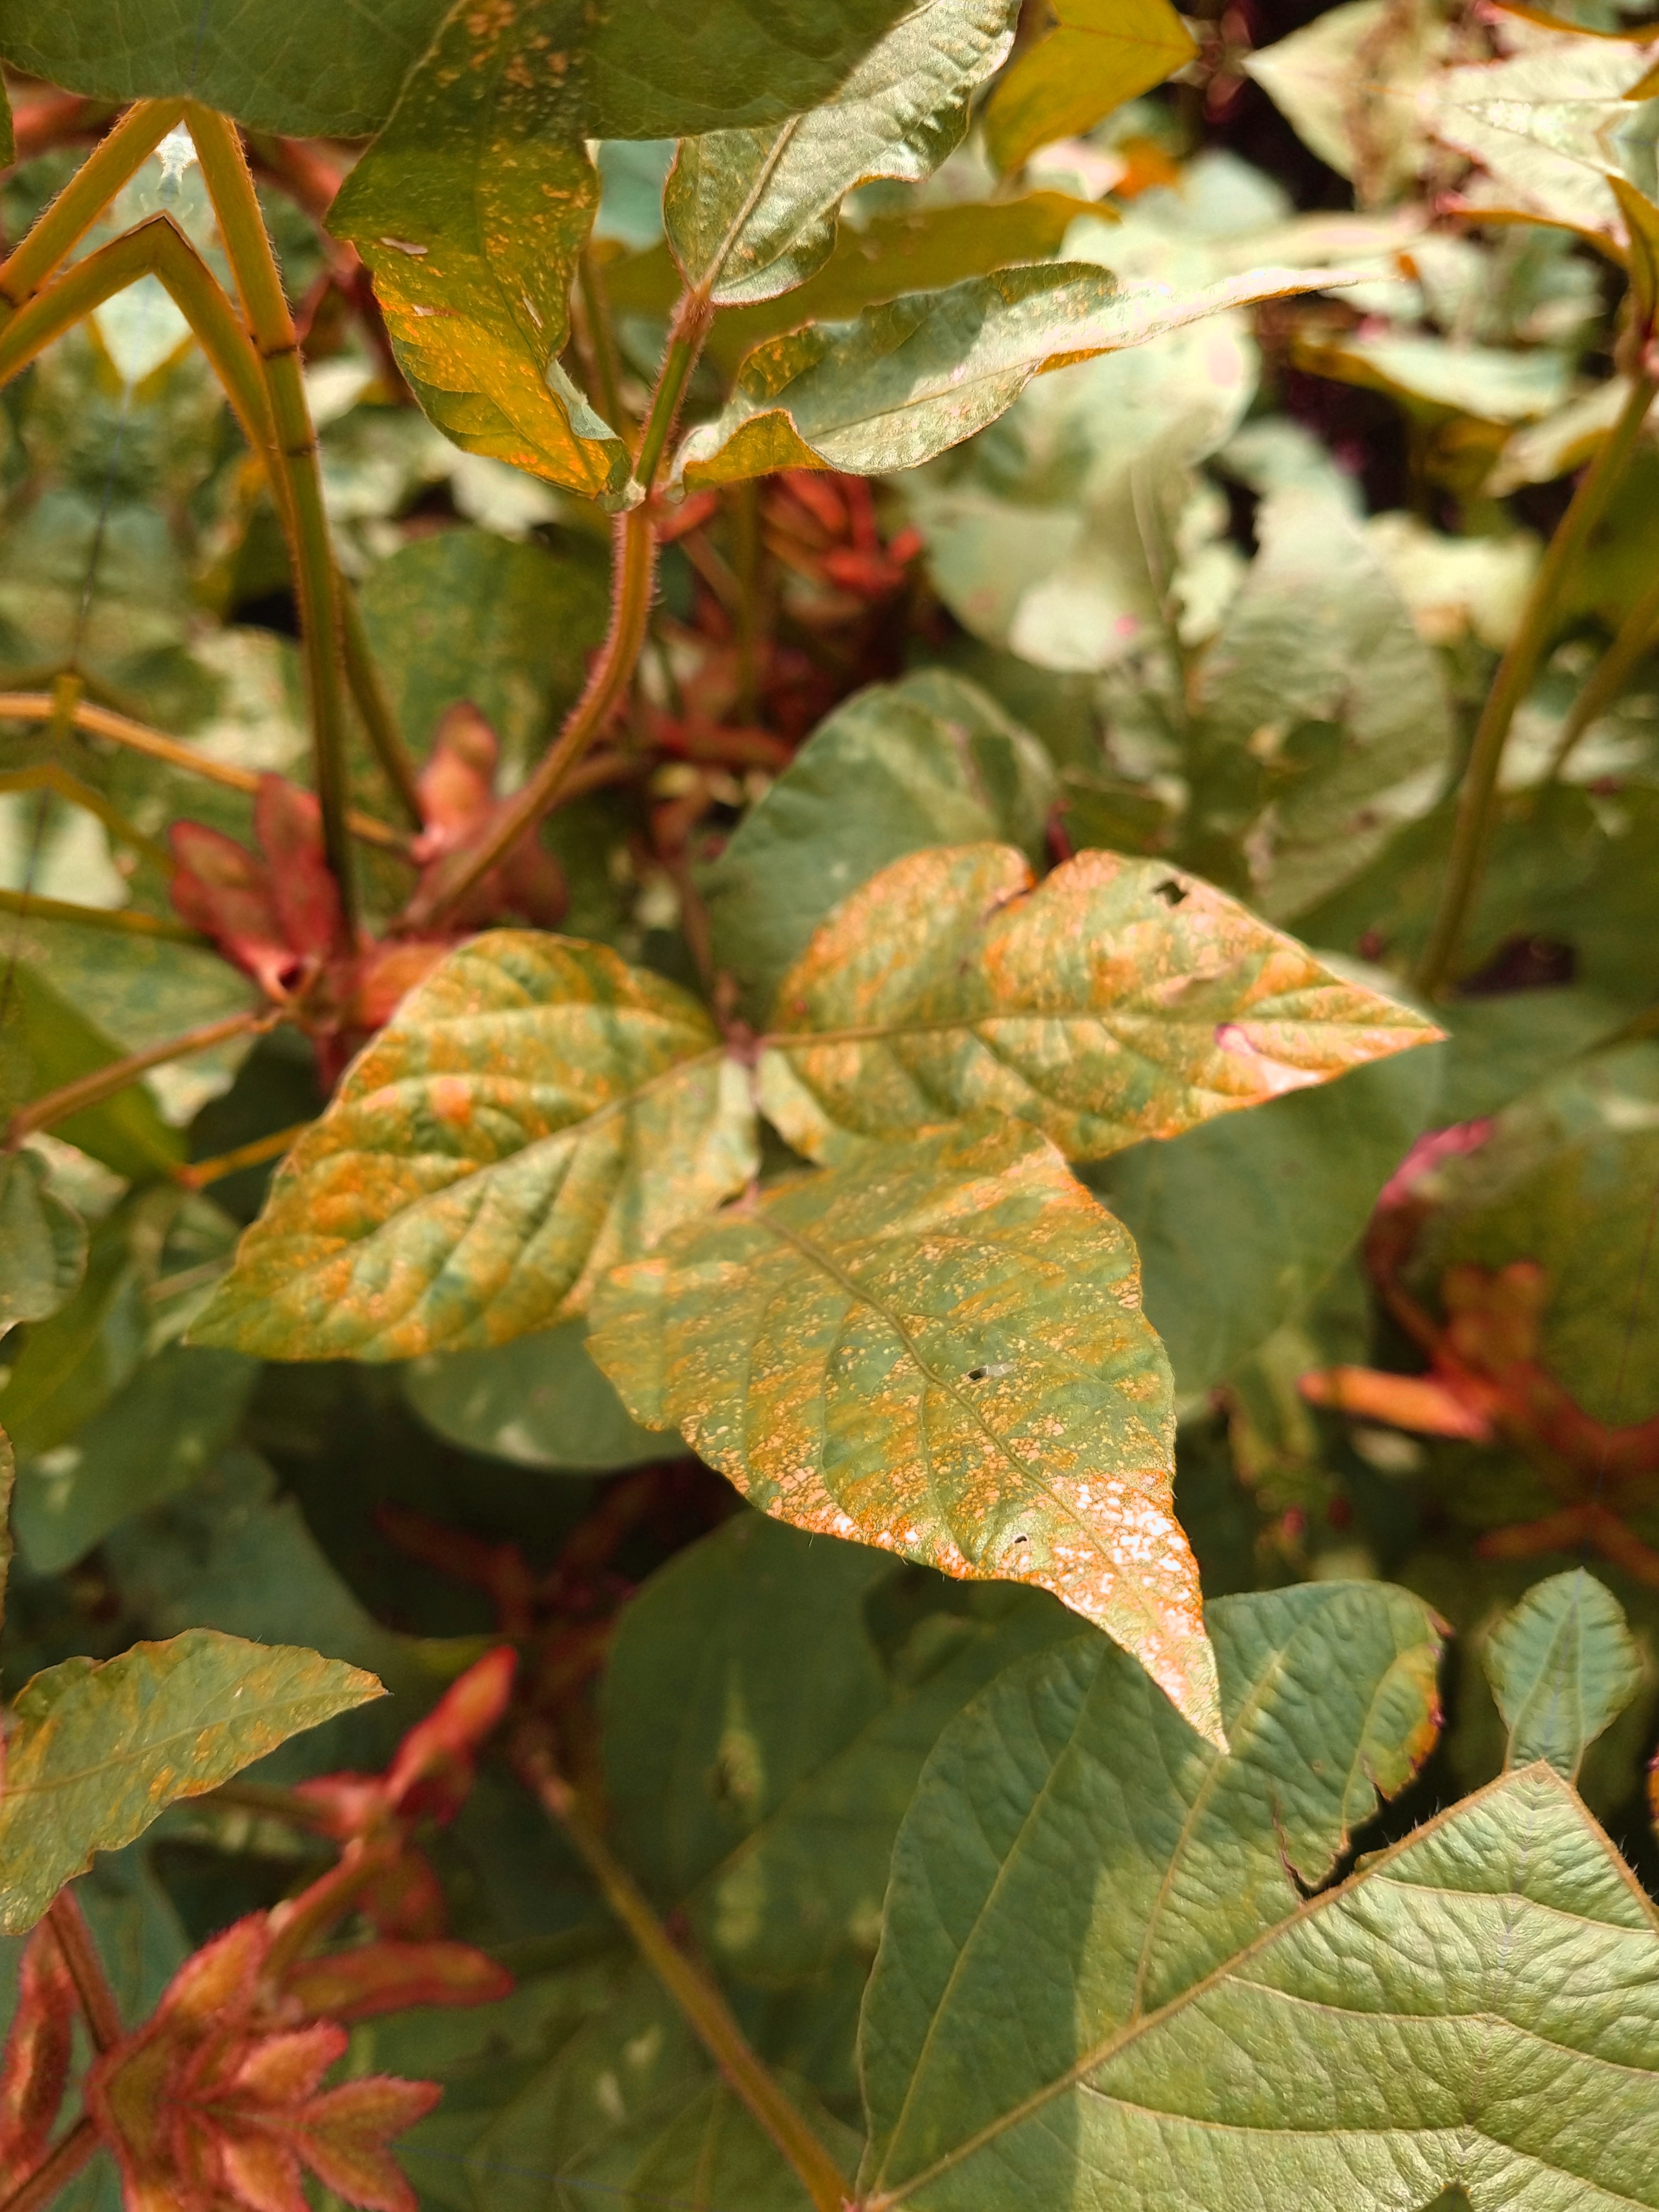
Label: Disease